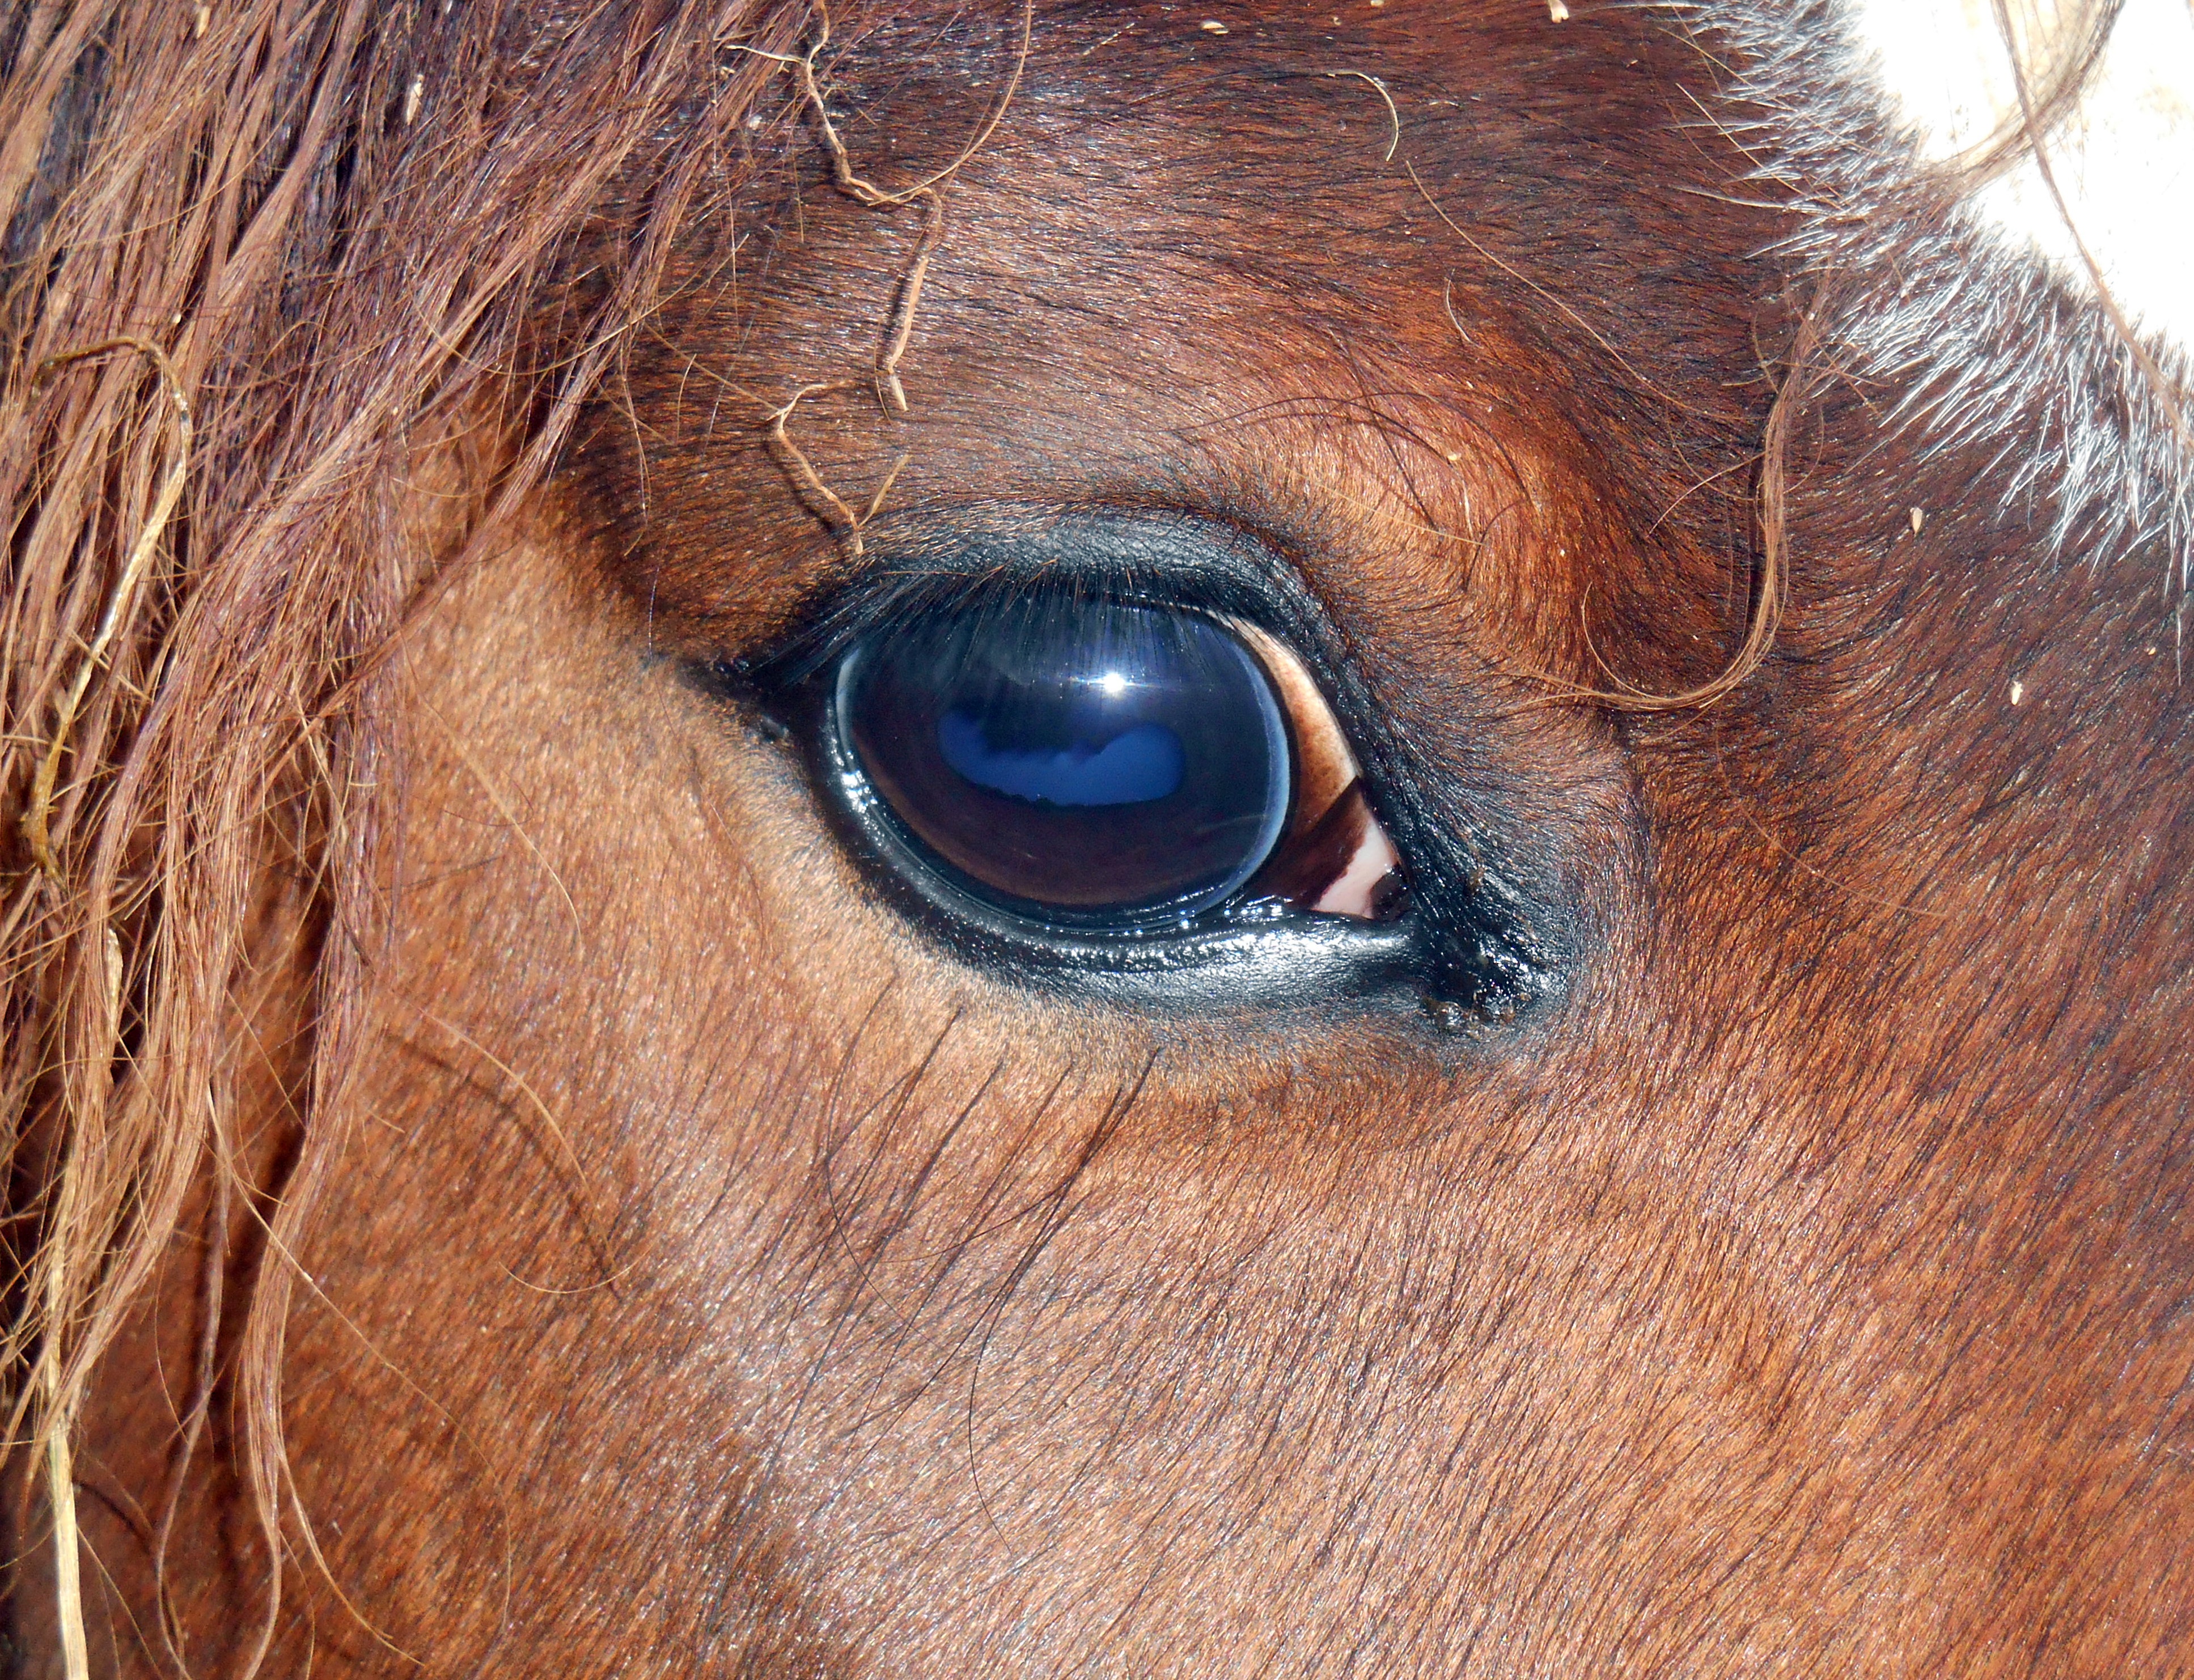
horse, brown, rein, mammal, stallion, mane, ear, fauna, close up, human body, bridle, equine, nose, snout, eye, head, look, organ, il, eyelashes, horse eye, horse like mammal, mustang horse, horse tack